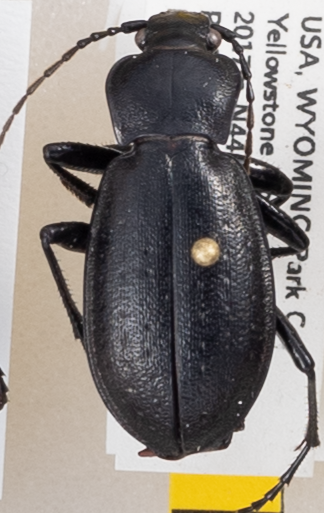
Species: Carabus taedatus
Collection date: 2019-09-04
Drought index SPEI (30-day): -0.692
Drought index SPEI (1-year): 0.32
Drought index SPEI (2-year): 0.944